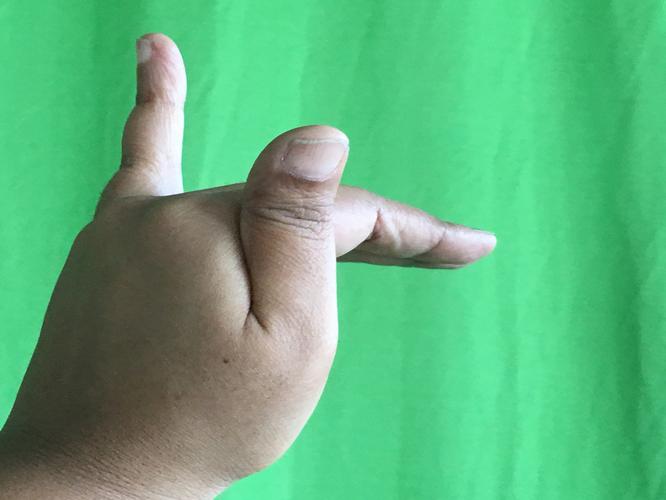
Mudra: Mrigasirsha
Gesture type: single_hand